Lars Fredrik Svanberg

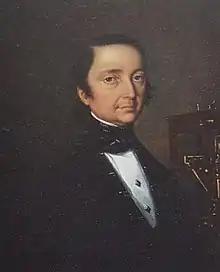
Lars Fredrik Svanberg

Lars Fredrik Svanberg (13 May 1805 – 16 July 1878) was a Swedish chemist and mineralogist.